KSI vs Tommy Fury

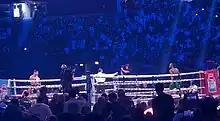

Fury made his ring walk to "Thriller" by Michael Jackson. KSI then walked out to his 2015 single "Lamborghini" while riding in a Lamborghini Gallardo. English rapper Giggs then appeared and performed "Talkin the Hardest." After both men were in the ring, God Save the King was sung.